Povilas Jakubėnas

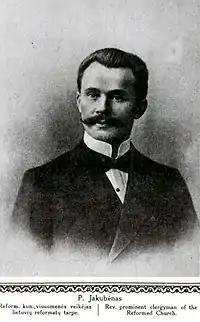

Povilas Jakubėnas (April 11, 1871 – May 30, 1953) was a Lithuanian Calvinist clergyman, general superintendent of the Lithuanian branch of the Reformed Church during the interbellum, professor of theology, Lithuanian book smuggler ("knygnešys") during his student times.